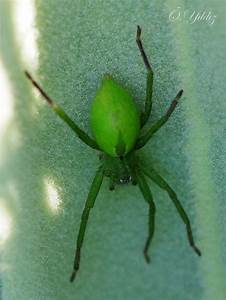
Label: ragno